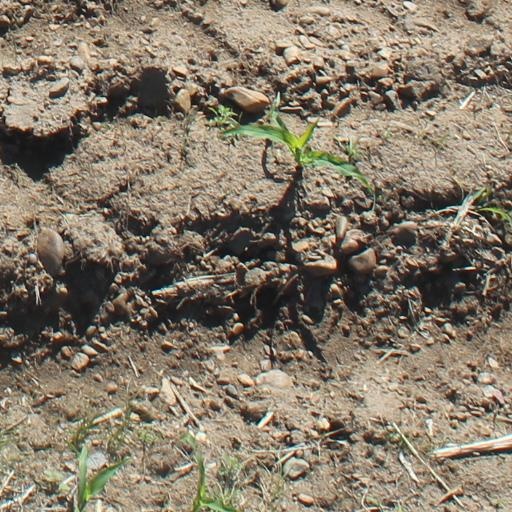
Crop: maize; corn